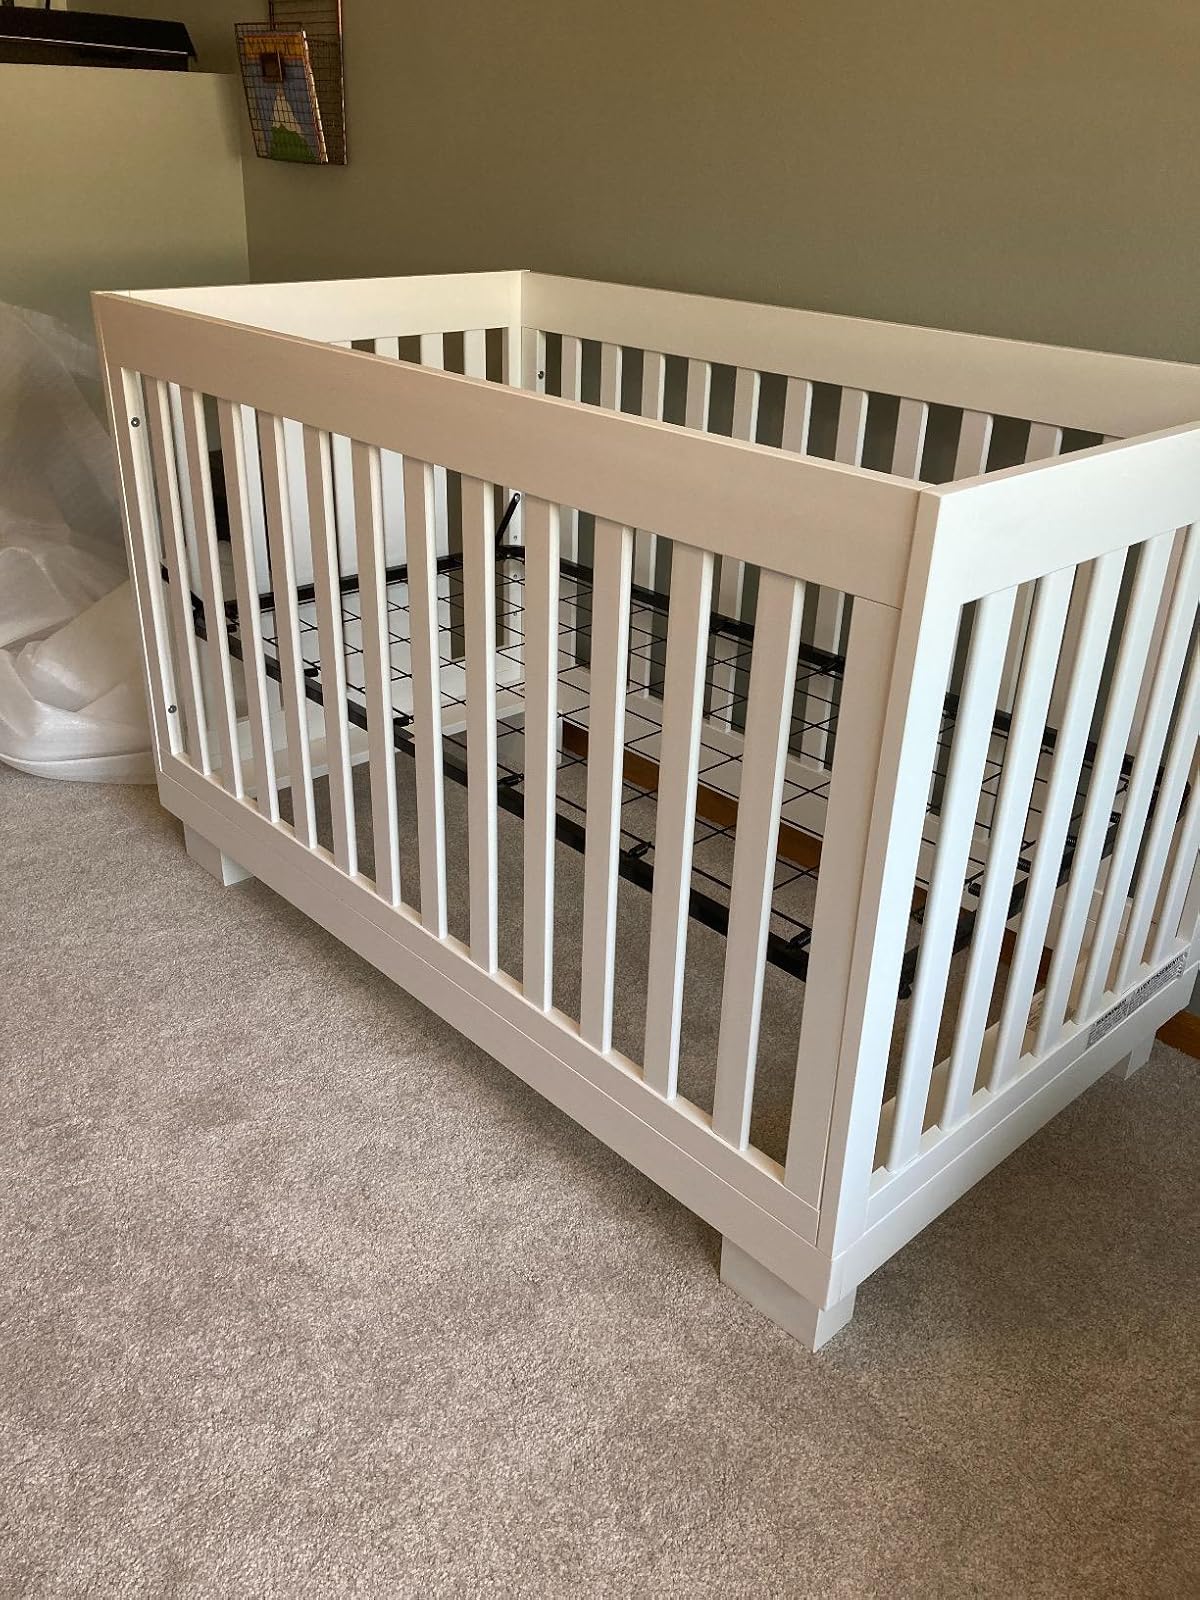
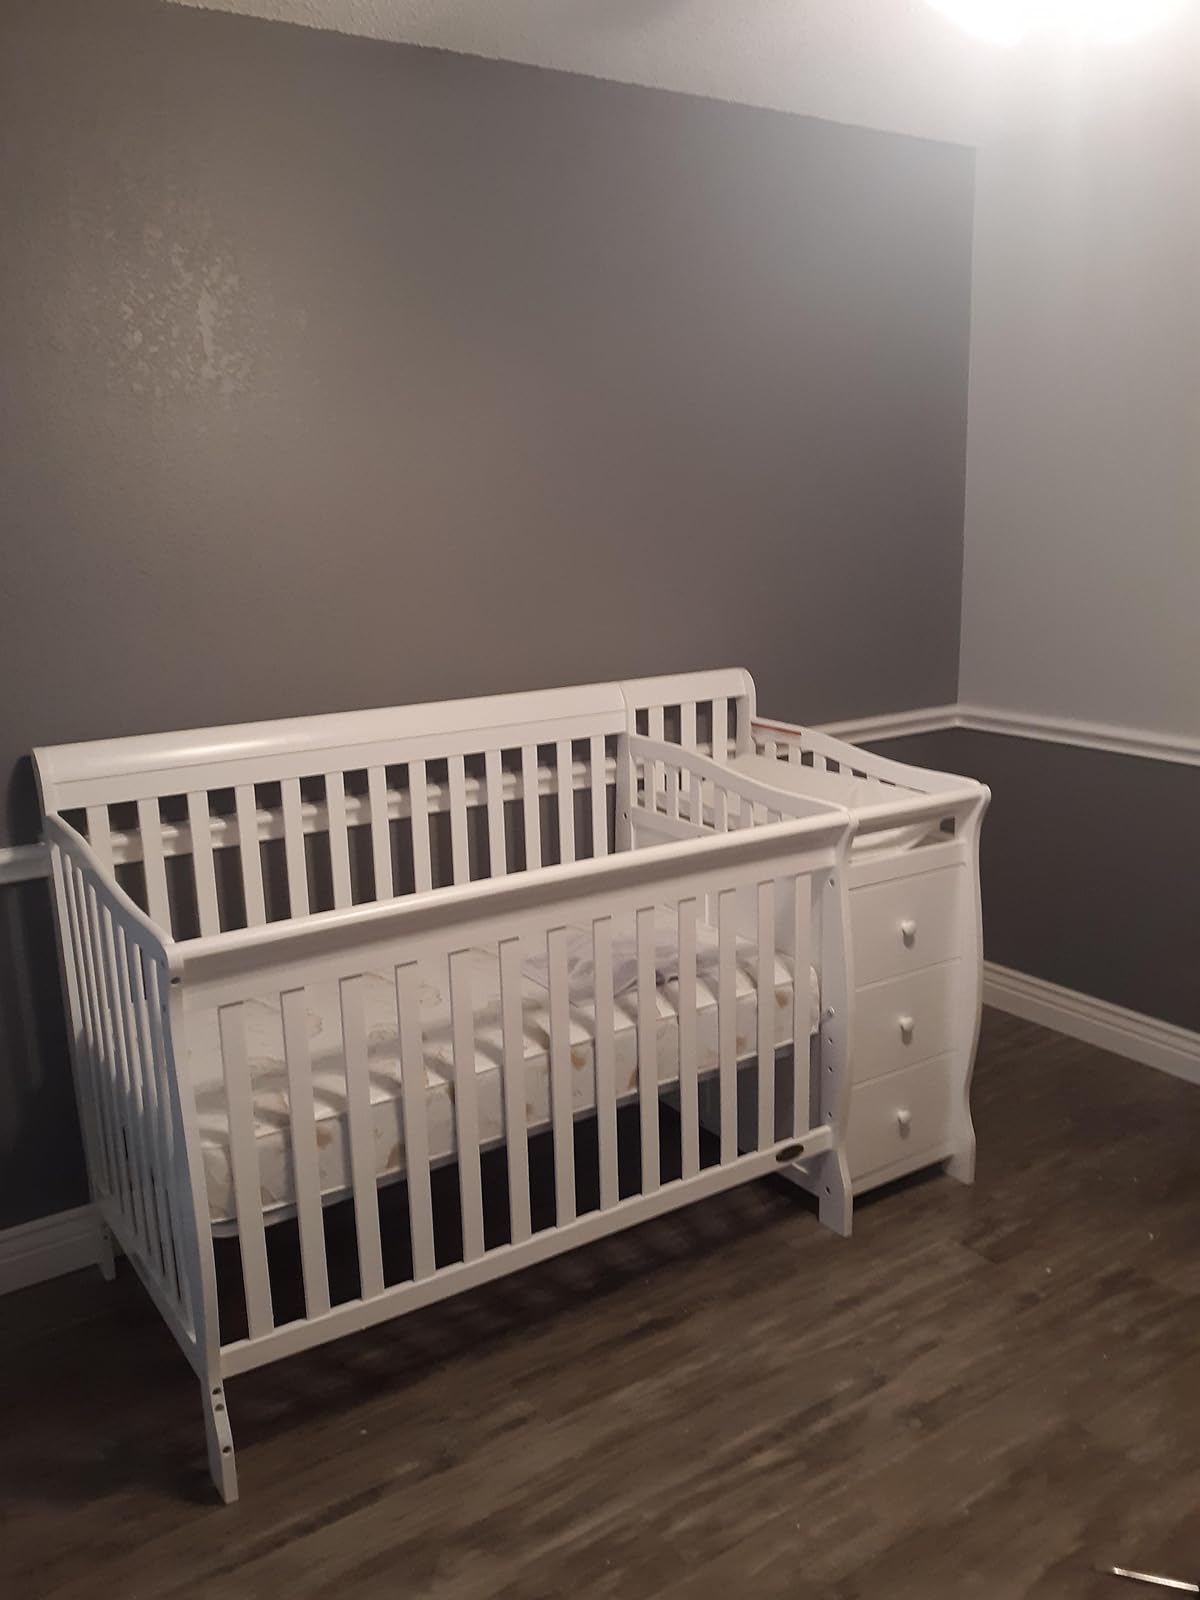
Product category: products_crib
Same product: no